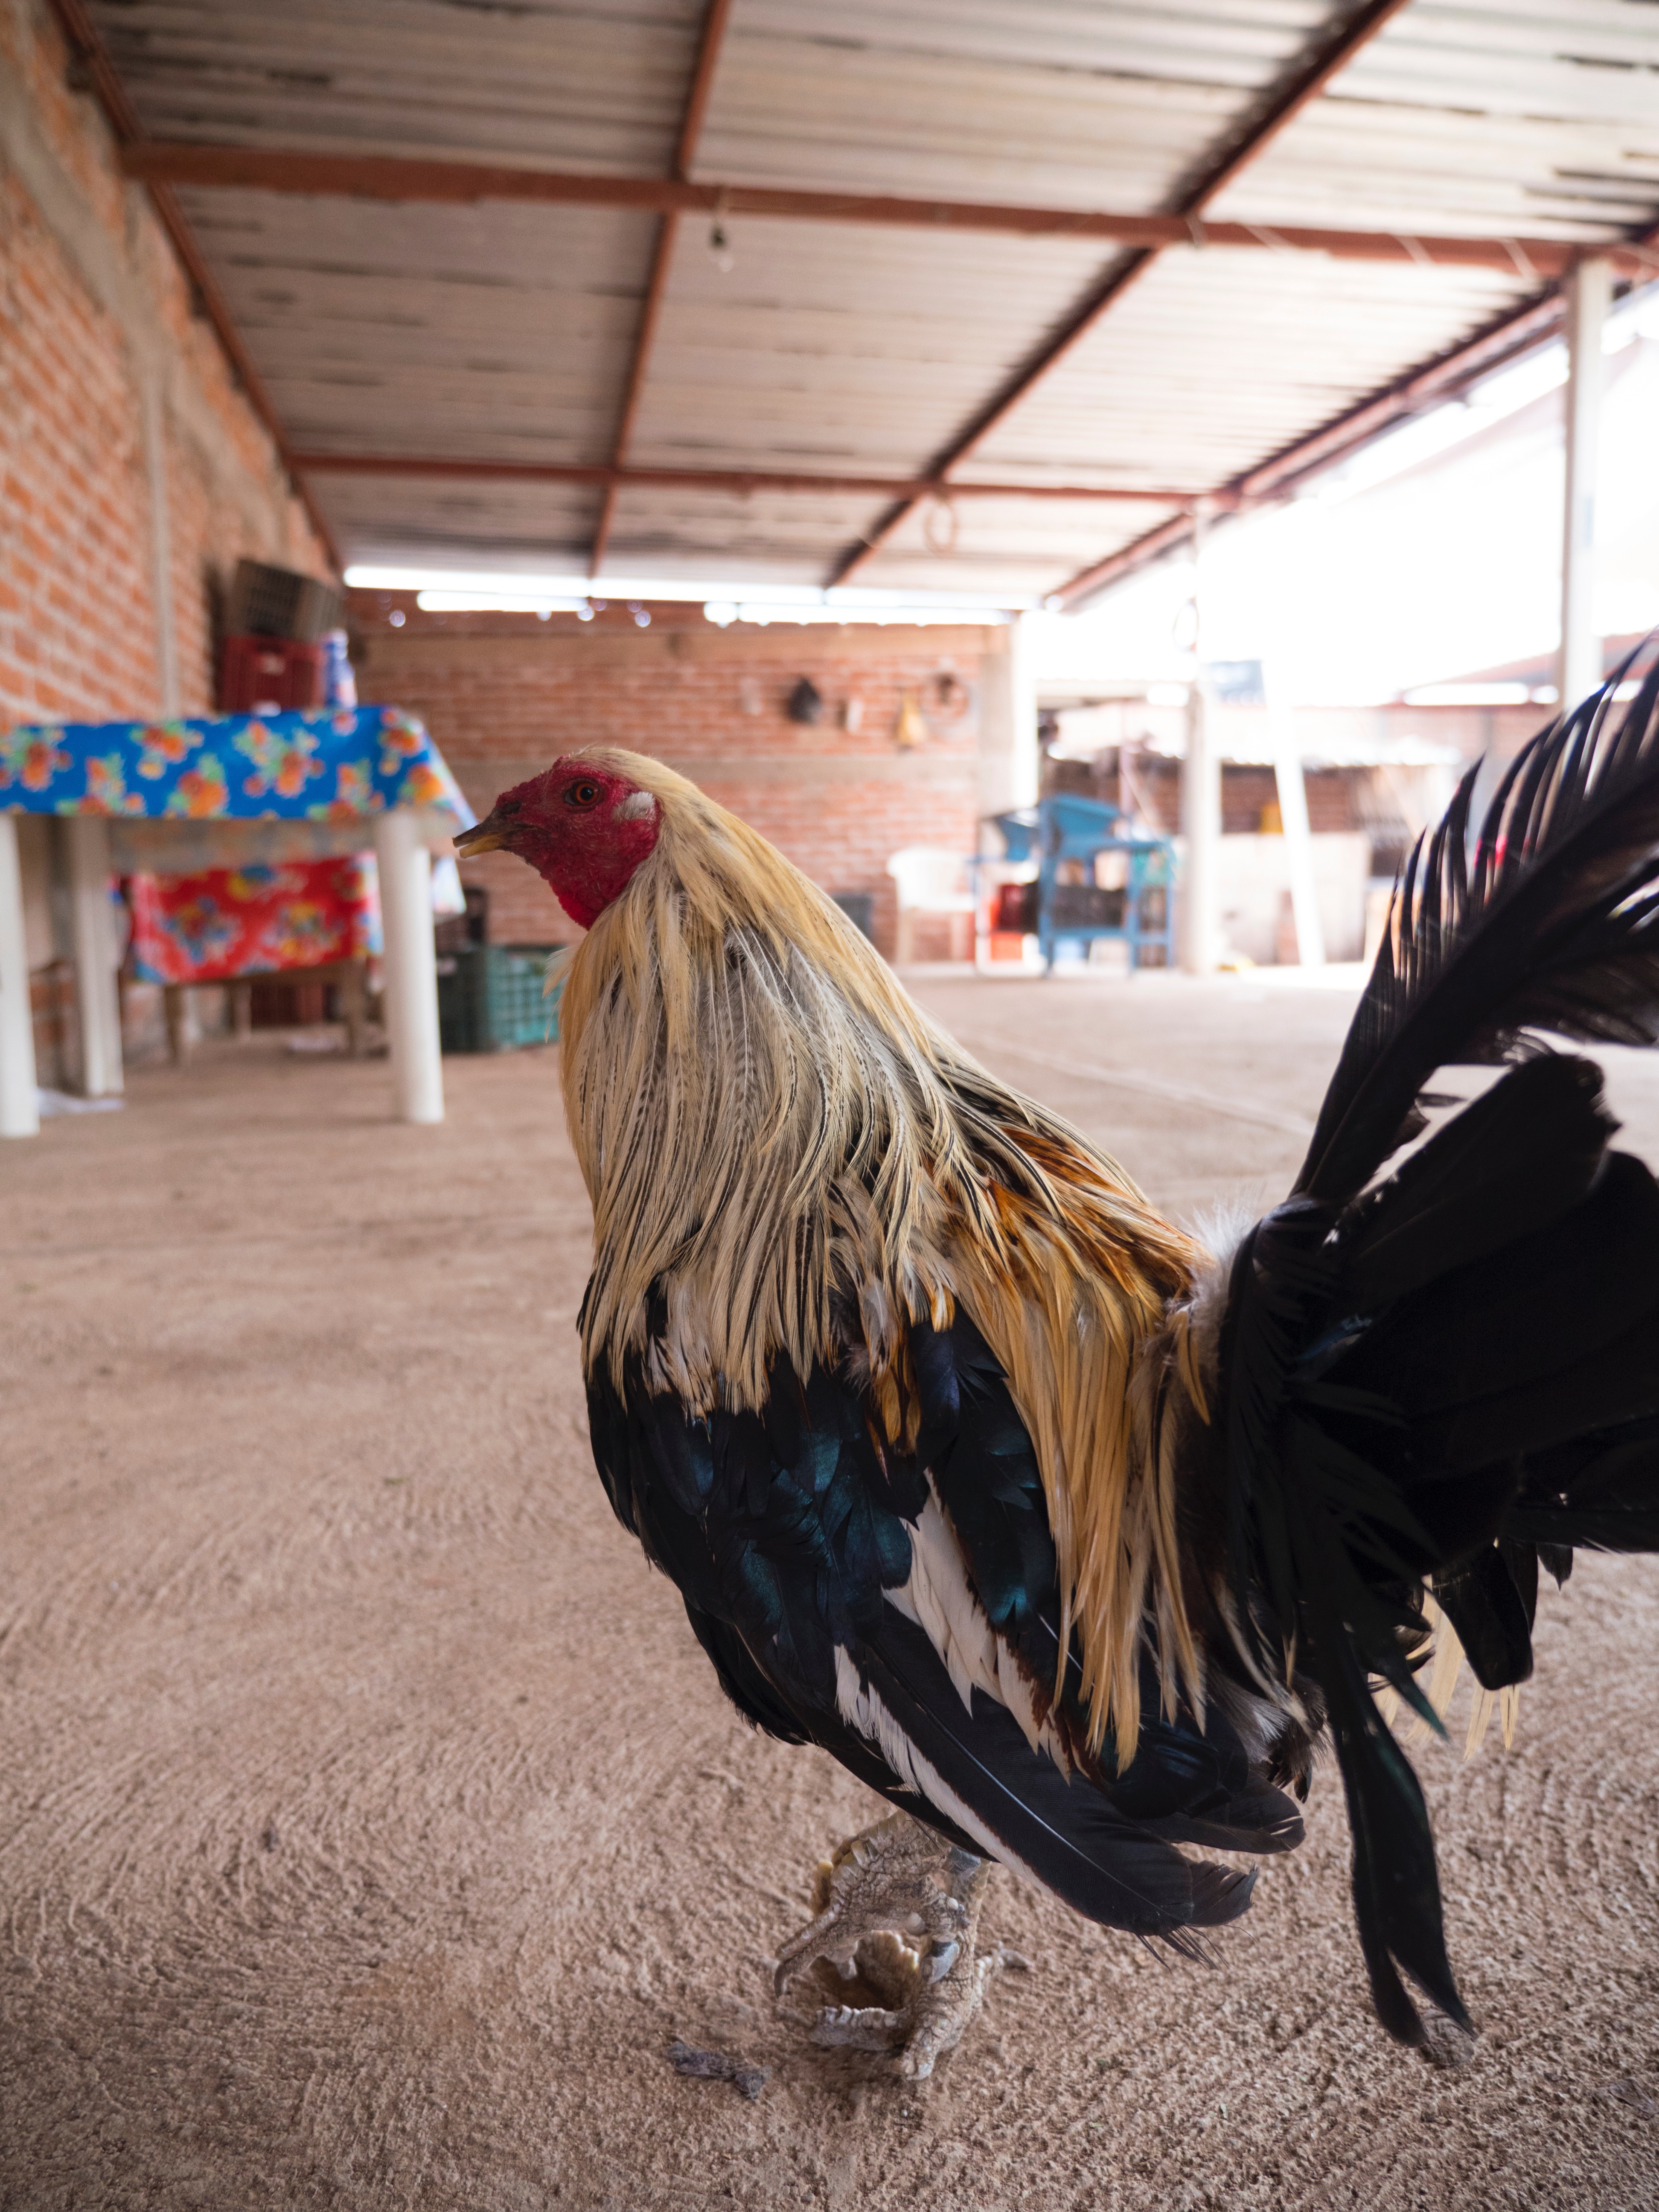
bird, wing, chicken, rooster, poultry, galliformes, phasianidae